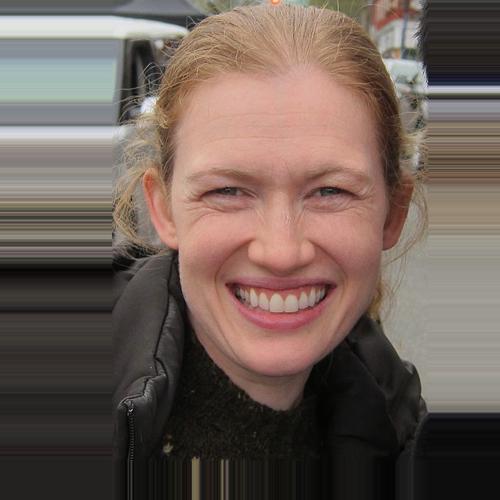
Age: 36